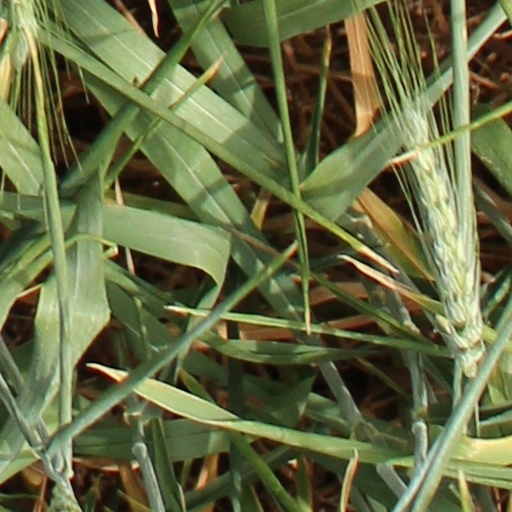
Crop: wheat